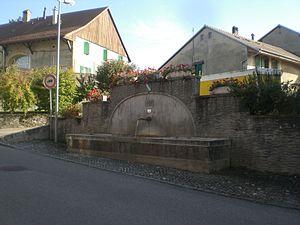
Fontaine de Bournens, canton de Vaud, Suisse